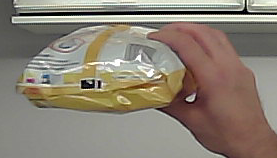
Product: lays_classic